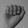
ASL letter: A